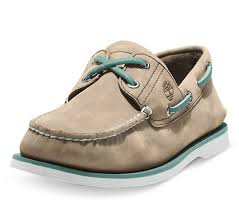
Label: Boat